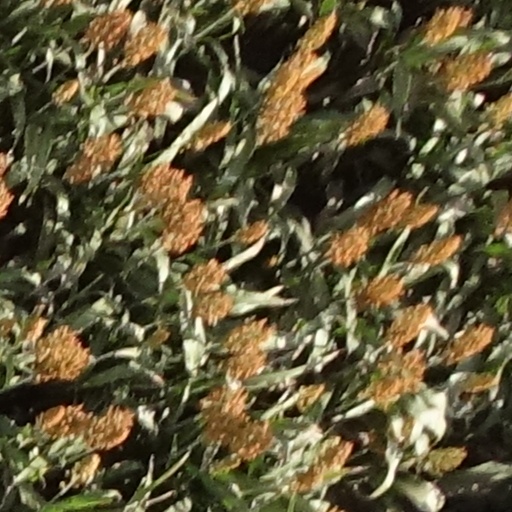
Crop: sorghum